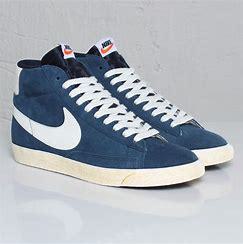
Brand: Nike
Model: Blazer SB